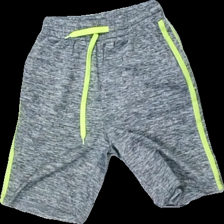
View: front
Type: Shorts
Category: Children
Brand: Not in the list
Brand text on label: little kids
Colors: Grey, Green
Material: ?
Pattern: Other
Cut: Regular
Season: All
Trend: Sports
Damage location: middle right
Damage 2 location: top right
Price range: 50-100
Recommended usage: Reuse
Description: grå melerade tränings shorts med gröna ränder på sidorna